Mountain King (video game)

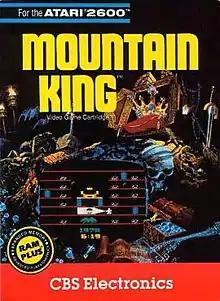

Mountain King is a multidirectional scrolling platform game published by CBS Electronics in 1983. It was originally designed by RE. F. Dreyer and Robert Matson, and programmed by Matson, for the Atari 8-bit computers and ported to the Atari 2600, Atari 5200, ColecoVision, Commodore 64, and VIC-20. Along with "Tunnel Runner" and "Omega Race", the Atari 2600 cartridge includes 256 bytes of random access memory, a feature promoted as "RAM Plus".